Terumah (parashah)

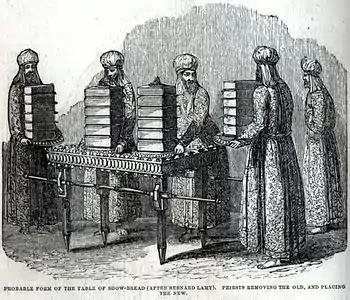
Priests replacing the showbread (19th century illustration)

Ben Zoma interpreted Exodus 25:30 to teach that the showbread had to have faces. And the Tosefta interpreted Exodus 25:30 to teach that the table did not remain overnight without bread.